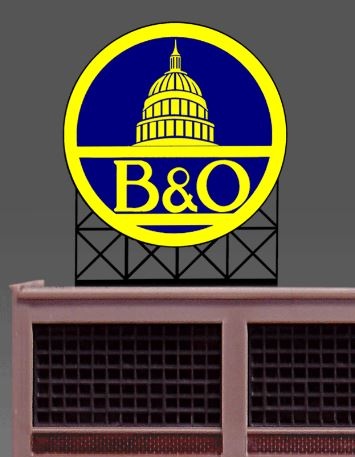
Miller Engineering 442702 Ho/N B&O Bb
This Miller Engineering 442702 Ho/N B&O Bb is brand new and ships in the manufacturer's original packaging. This is a genuine Miller Engineering product.
Brand: Black Forest® Hobby Supply Co
Category: Arts & Entertainment > Hobbies & Creative Arts > Model Making > Model Trains & Train Sets > Electric Locomotives